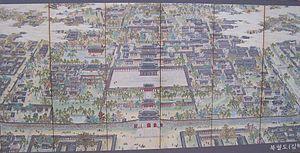
Gyeongbokgung, aussi appelé palais de Gyeongbok, est un palais royal situé au nord de Séoul en Corée du Sud. D’abord construit en 1394 puis reconstruit en 1867, il est le principal des cinq grands palais construits sous la dynastie Joseon. Le nom du palais, Gyeongbokgung, signifie « palais du Bonheur resplendissant ». Sa porte principale est la porte de Gwanghwamun.